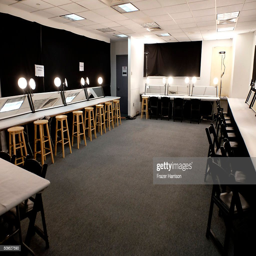
an empty view of a hair and makeup room seen around fall - day .